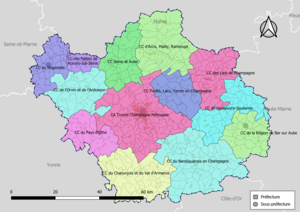
Carte des intercommunalités du département de l'Aube, France. Composition au 1er janvier 2019
Au 1ᵉʳ janvier 2020, le département de l'Aube compte 13 intercommunalités à fiscalité propre dont le siège est dans le département.